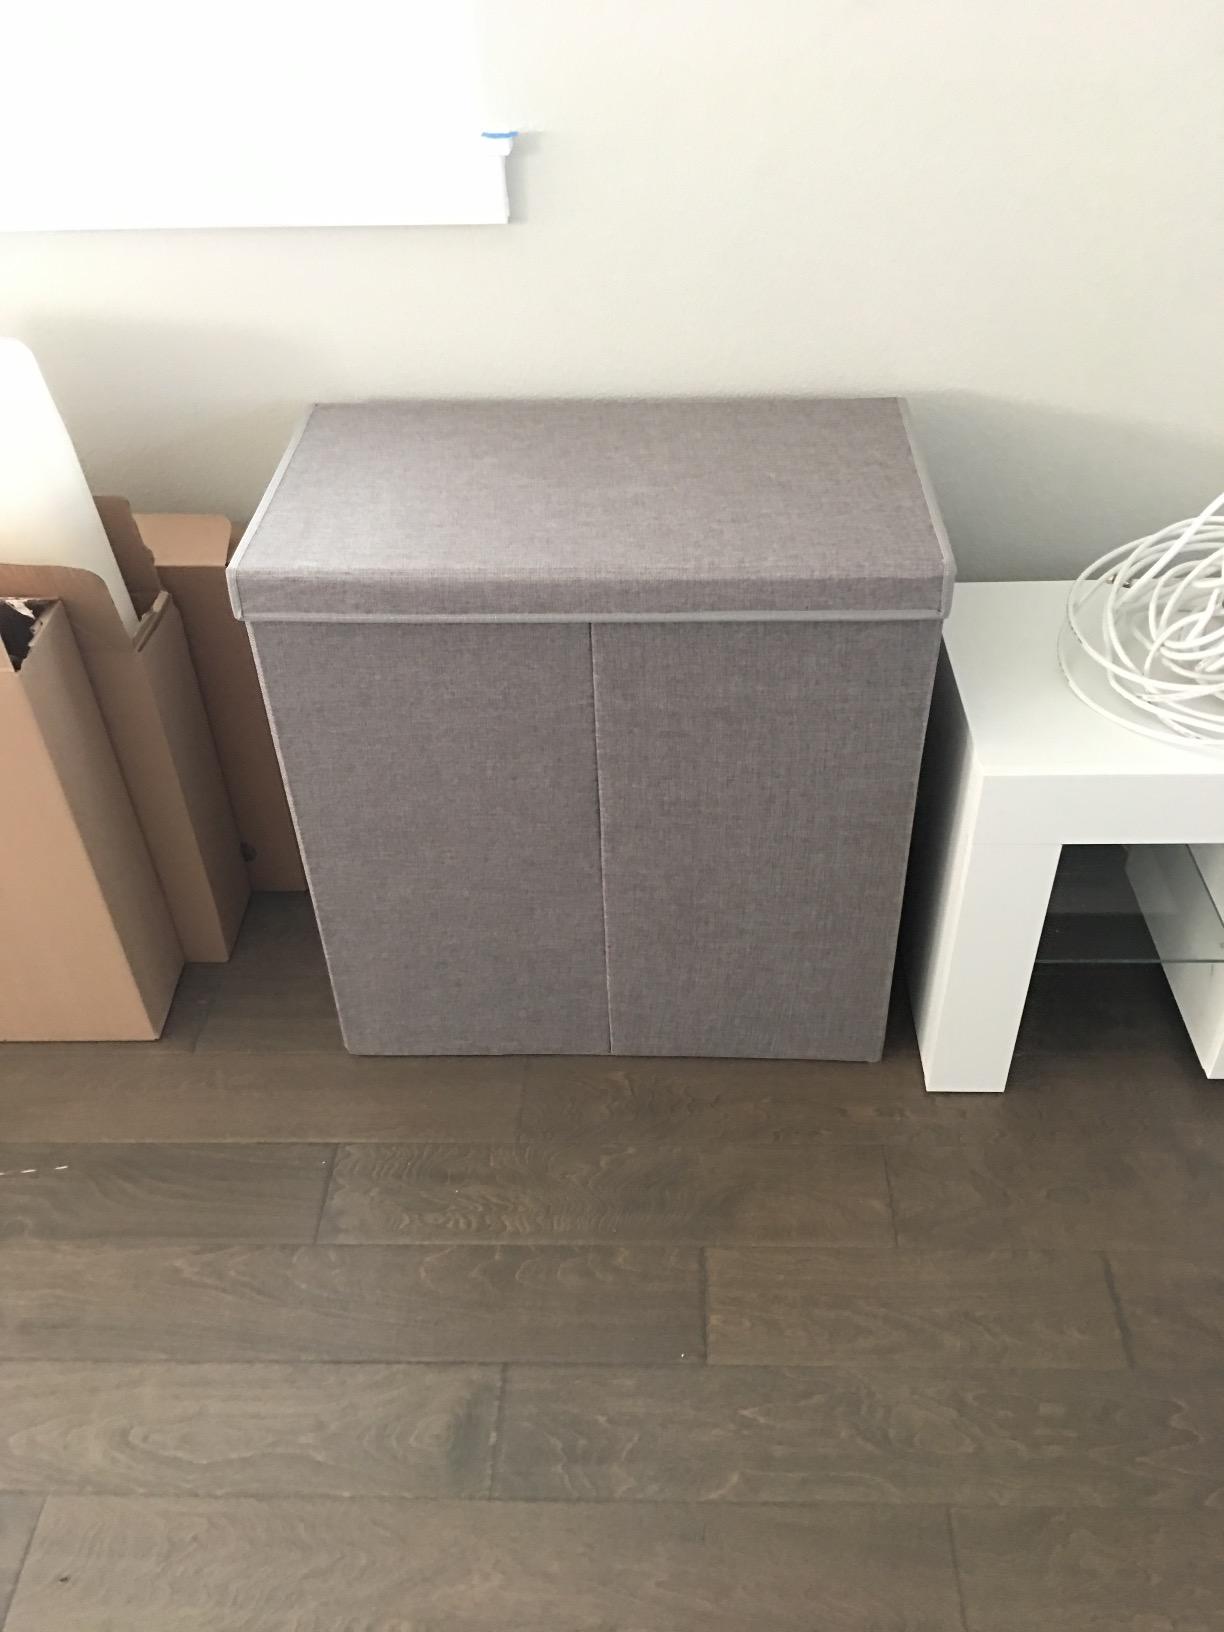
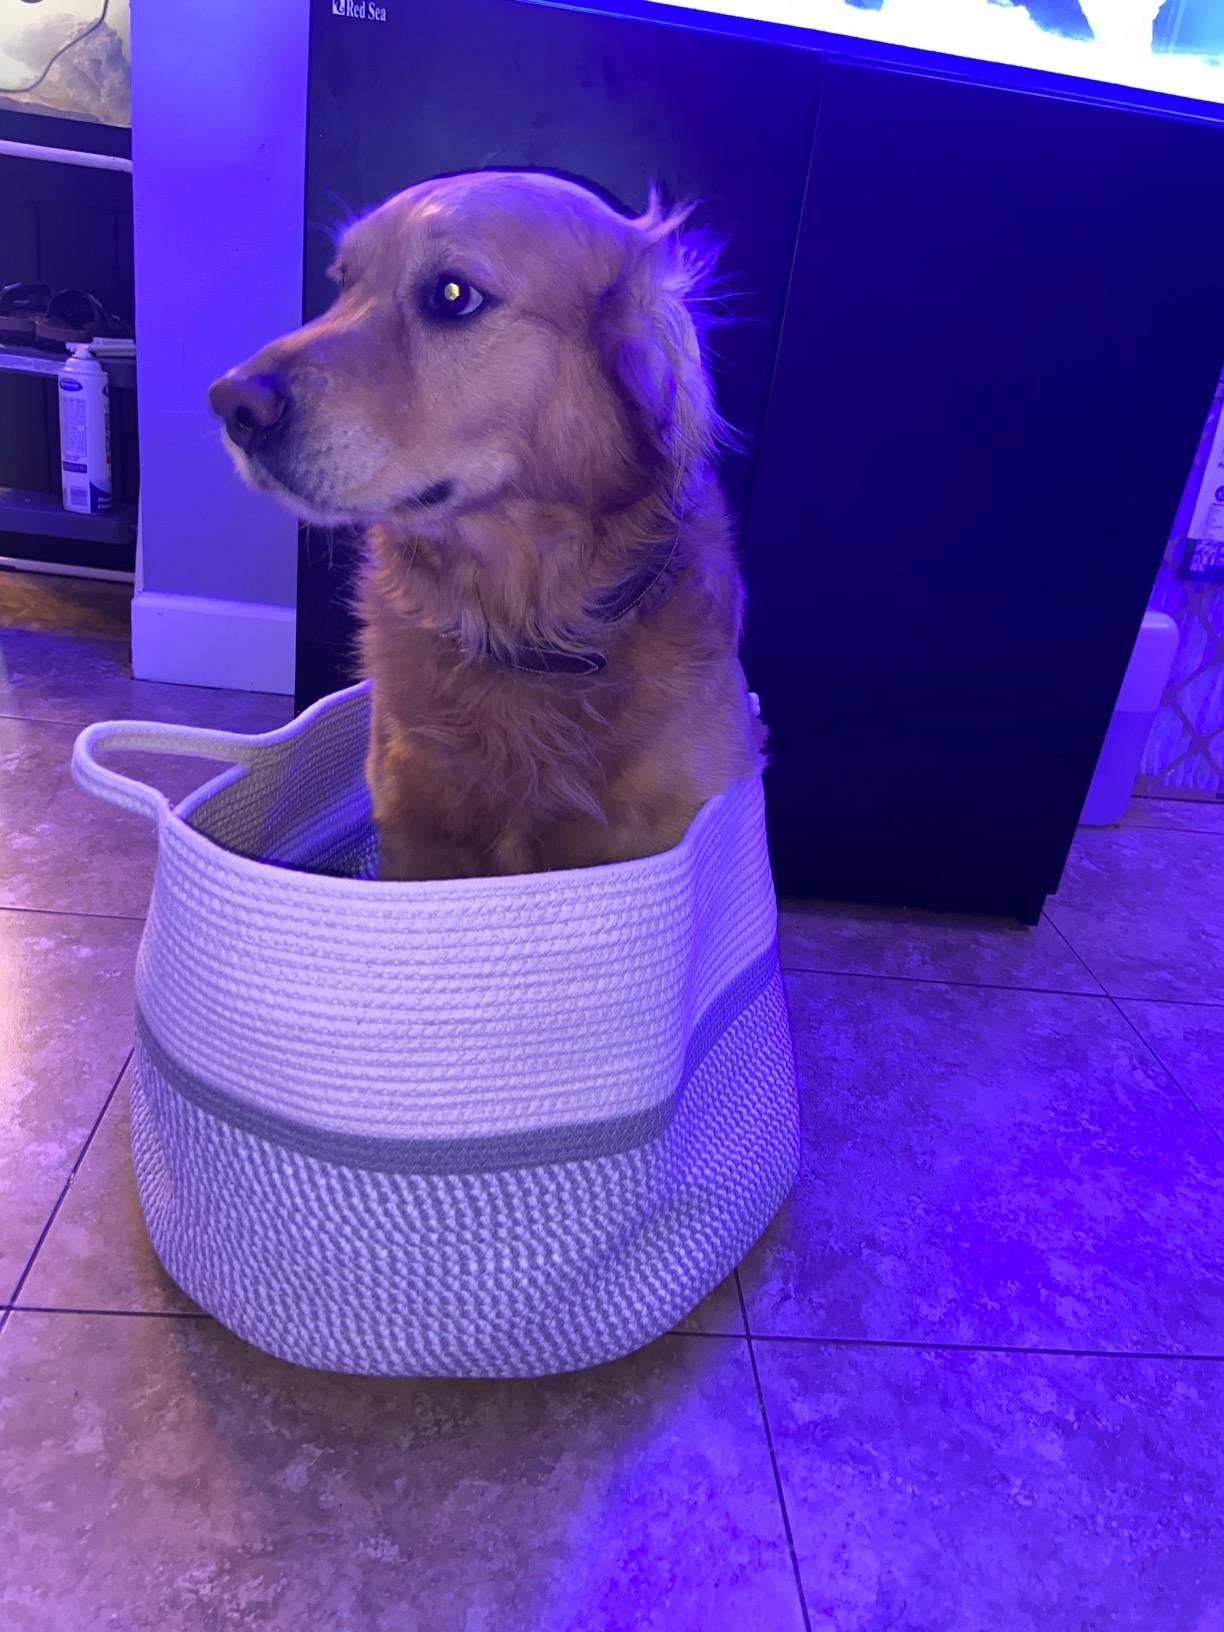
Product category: items_hamper
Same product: no